John Jackson (cricketer, born 1833)

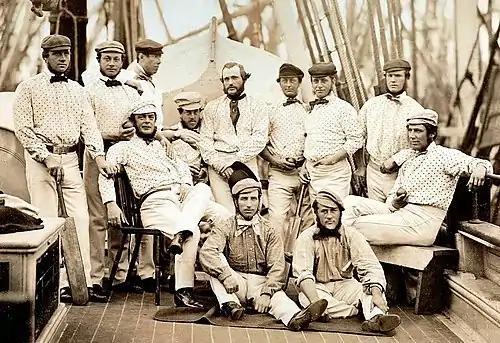
The first English touring team pictured on board ship at Liverpool: "standing at left" Robert Carpenter, William Caffyn, Tom Lockyer; "middle row" John Wisden, H. H. Stephenson, George Parr, James Grundy, Julius Caesar, Thomas Hayward, John Jackson; "front row" Alfred Diver, John Lillywhite.

John "Foghorn" Jackson (21 May 1833 – 4 November 1901) was a Nottinghamshire and All-England Eleven cricketer who was generally reckoned to be the outstanding fast bowler of the 1850s.